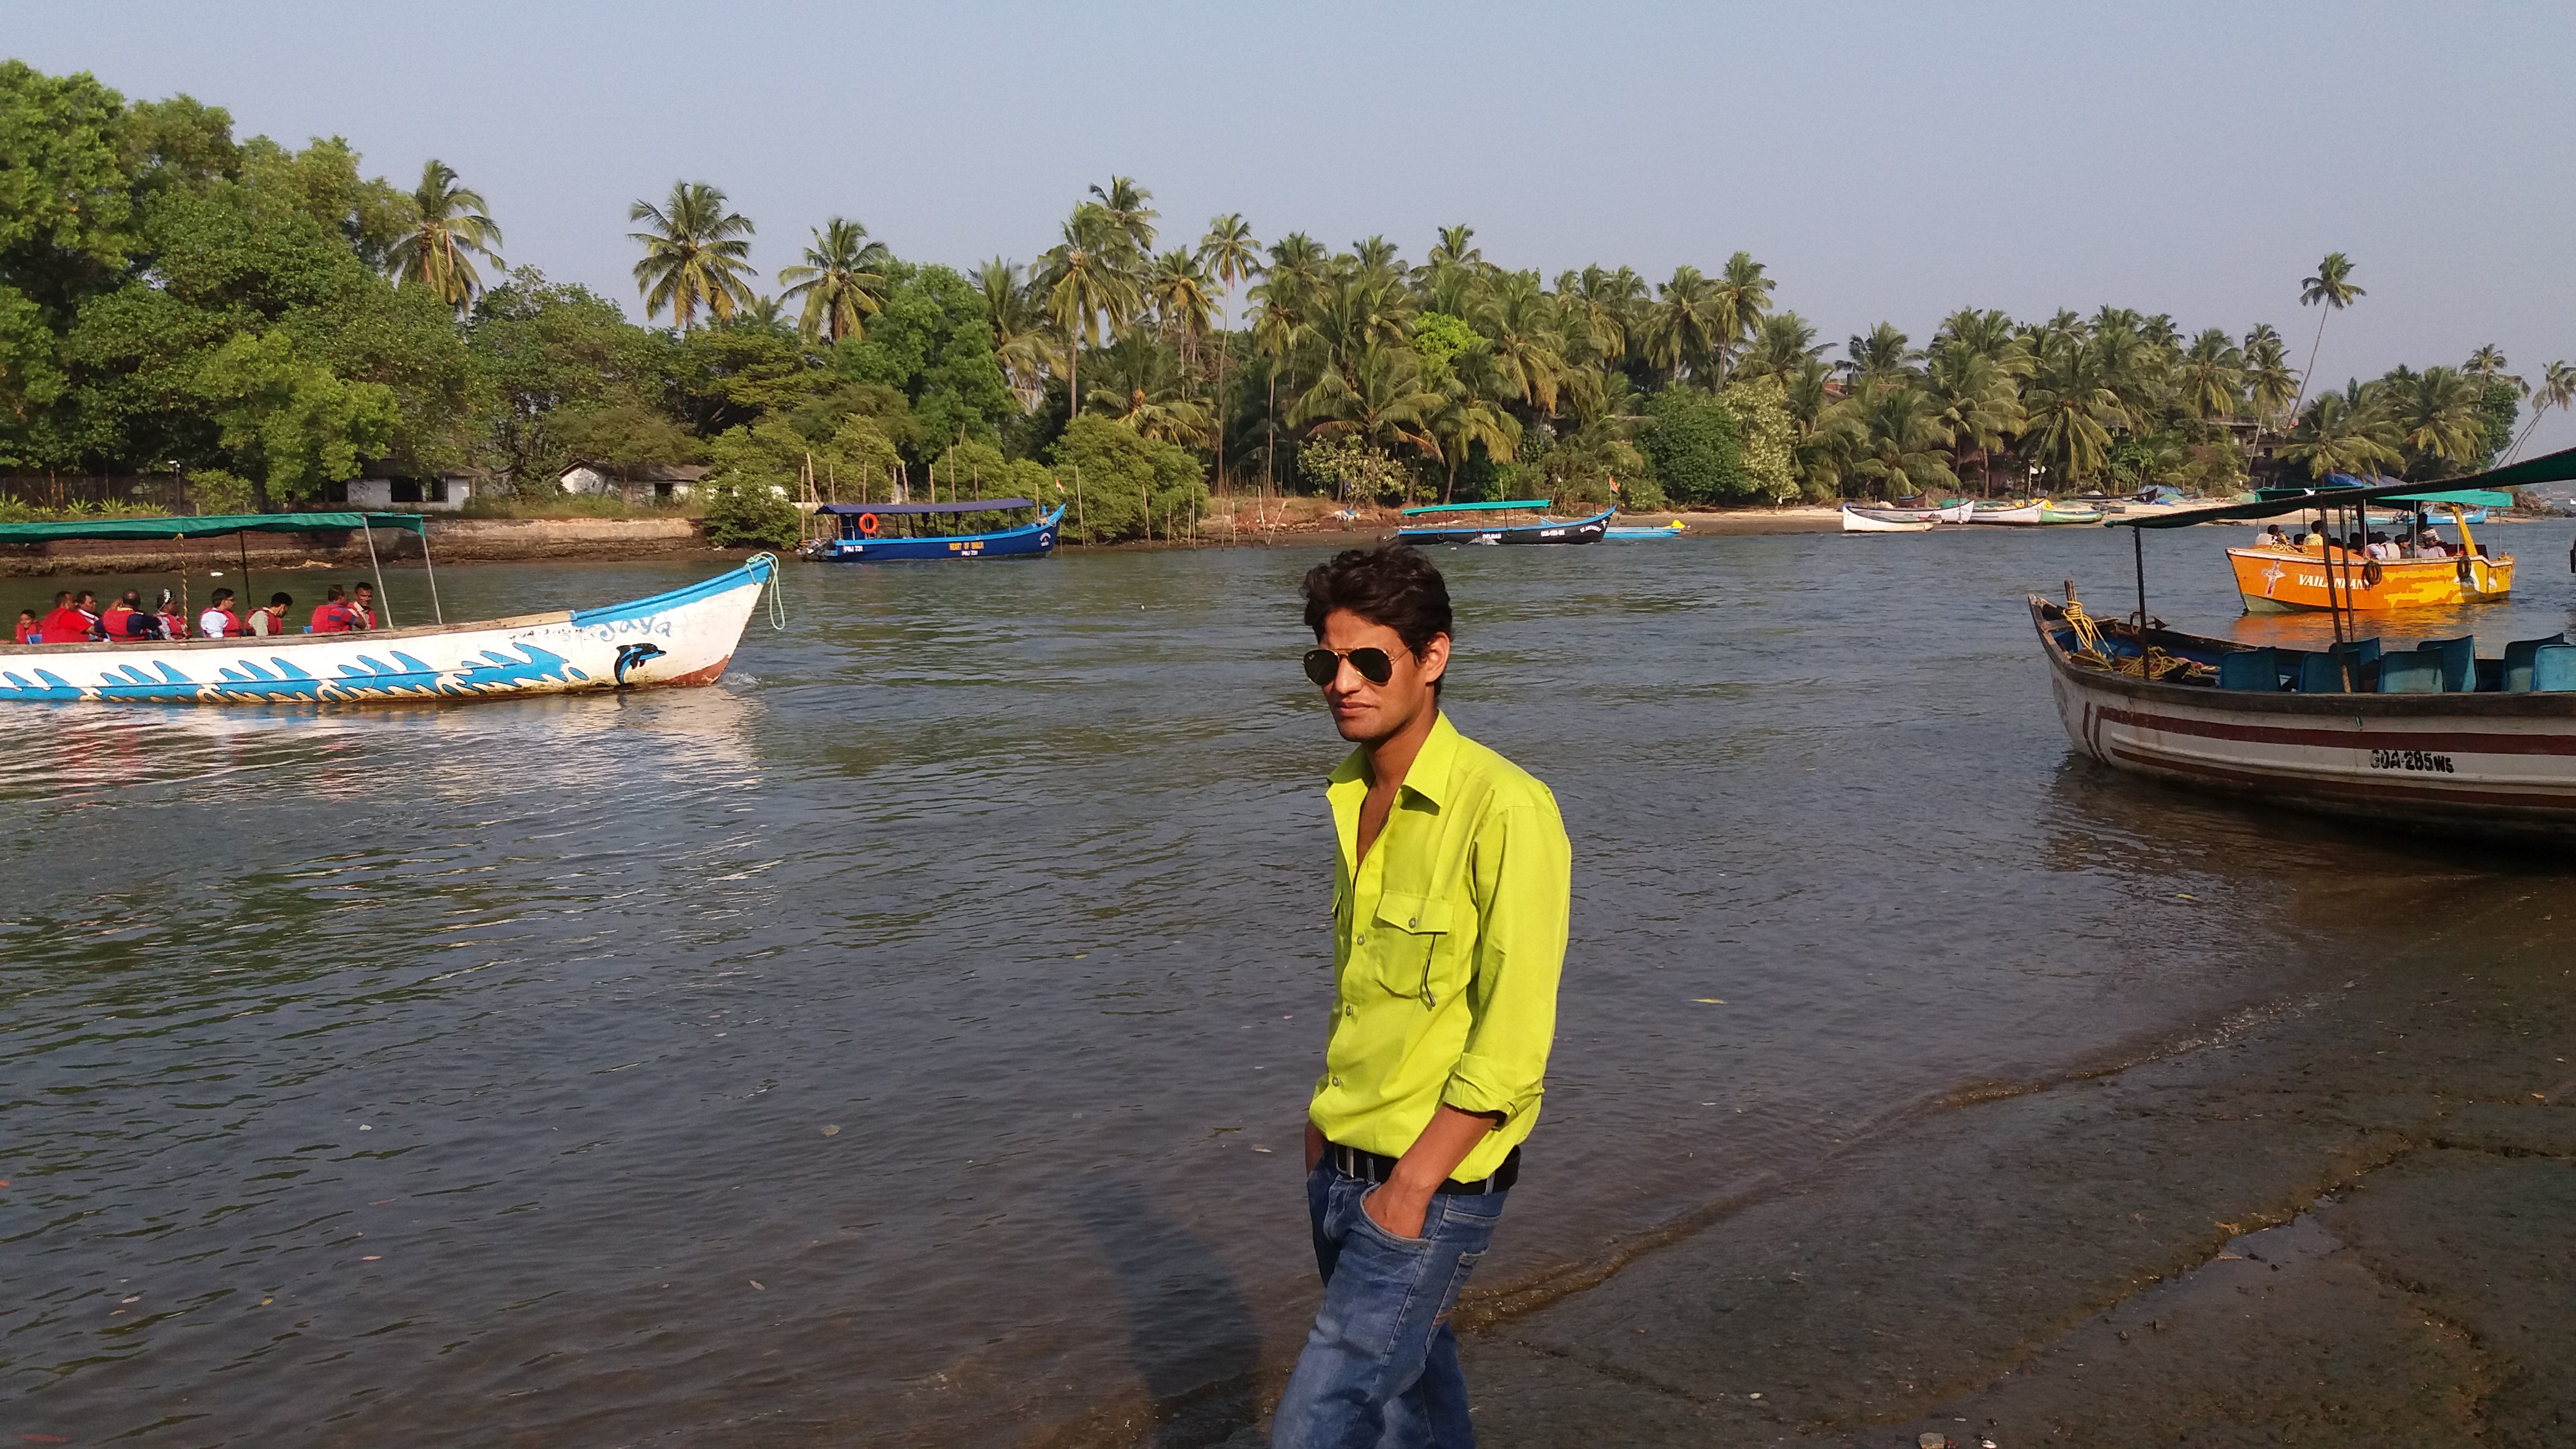
man, waterway, water, body of water, water transportation, river, boating, boat, tourism, tree, leisure, vehicle, canal, recreation, sea, watercraft rowing, plant, vacation, sky, lake, travel, landscape